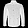
Label: Coat